Einkorn (hill)

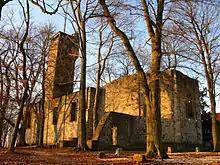
The ruins of the pilgrimage church and the observation tower, seen from the southeast.

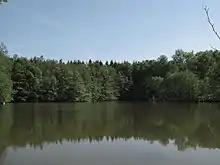
The Bombensee lake in the Einkornwald woods, seen from its northern shore.

The Einkorn is a 510 metre high hill spur in the northern Limpurg Hills near Hessental in the borough of Schwäbisch Hall. It has the ruins of a baroque pilgrimage church that was dedicated to the Fourteen Holy Helpers. The hill is located in the German state of Baden-Württemberg.